Mid-Ohio Athletic Conference

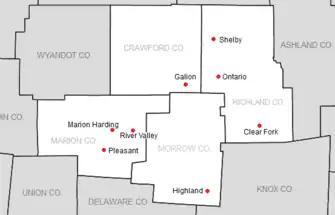
MOAC membership

The MOAC was established in time for the 1990-91 school year. The divisions were created to align schools based on size, and every sport recognizes a champion for each division.